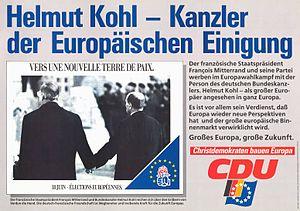
Helmut Josef Michael Kohl [ˈhɛlmuːt ˈjoːzɛf ˈmɪçaːʔeːl ˈkoːl], né le 3 avril 1930 à Ludwigshafen et mort le 16 juin 2017 dans la même ville, est un homme d'État ouest-allemand puis allemand, membre de l'Union chrétienne-démocrate d'Allemagne.
La poignée de main de François Mitterrand et Helmut Kohl est l'un des gestes parmi les plus symboliques de la réconciliation franco-allemande.